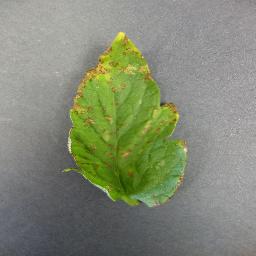
Label: Tomato___Bacterial_spot